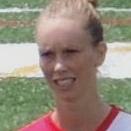
Age: 25